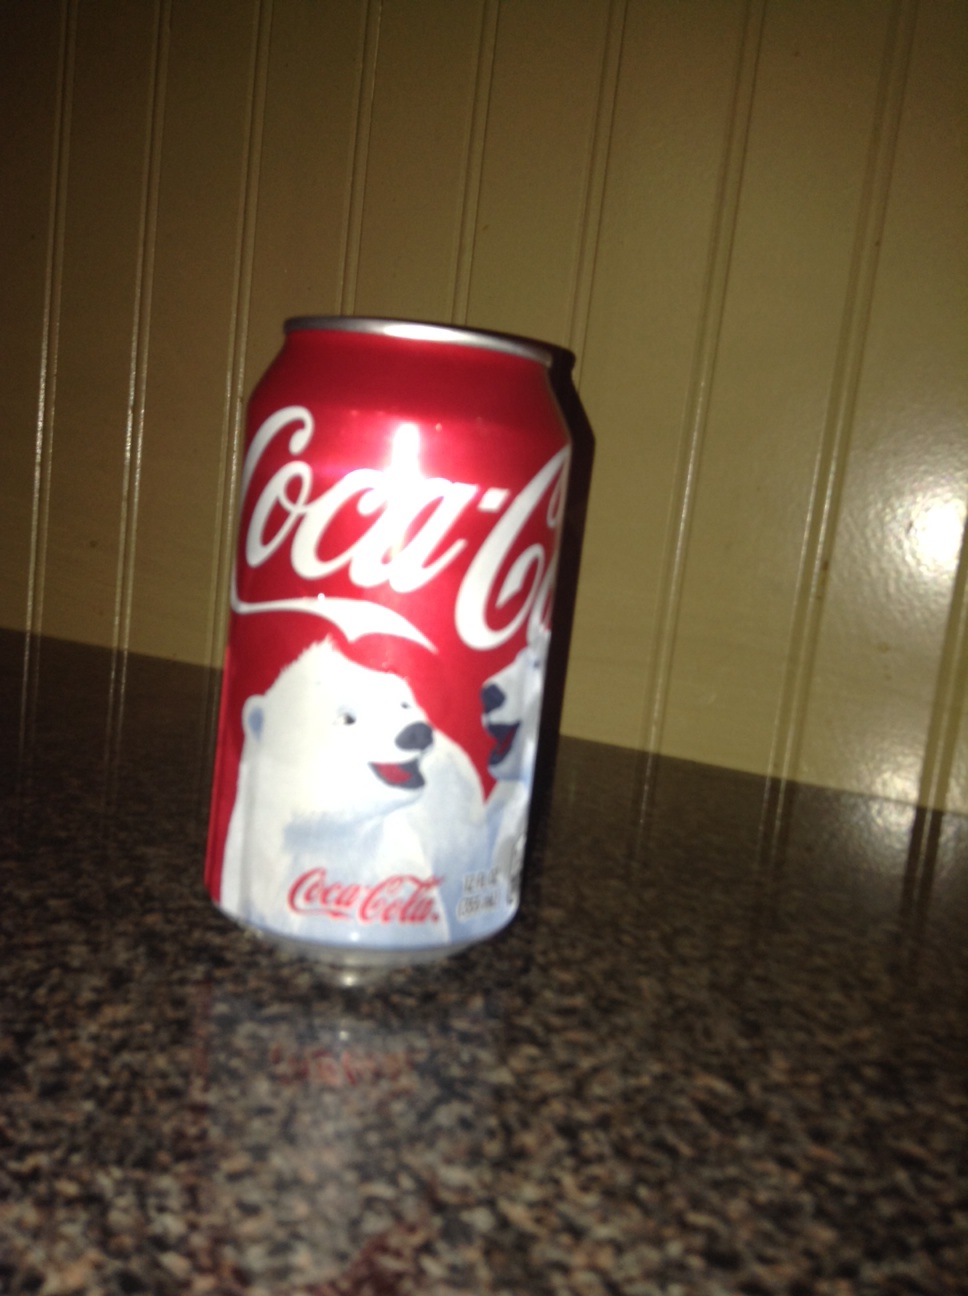Question: What kind of can is this?
Answer: coca cola